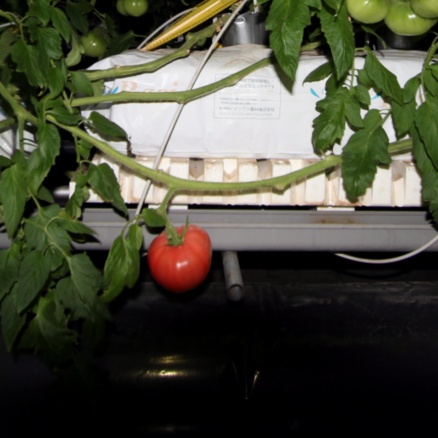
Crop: tomato